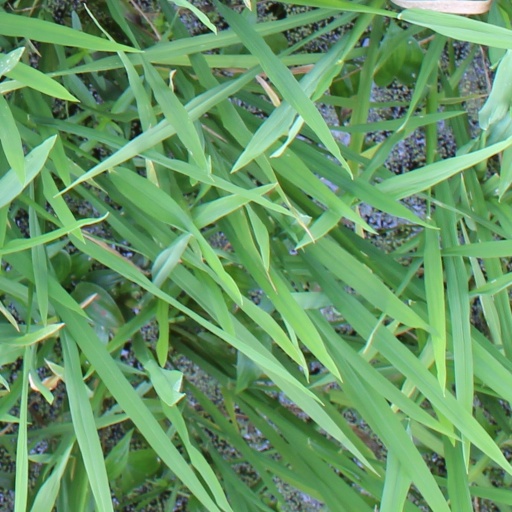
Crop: rice